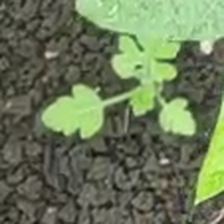
Weed species: Gajar_gavat_(Parthenium hysterophorus)